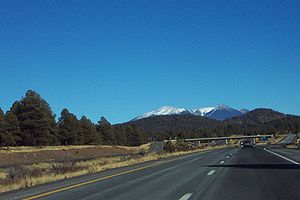
Interstate Highway 40 / Rutebeskrivelse / Arizona
I-40 i østlig retning mod Flagstaff. I baggrunden ses San Francisco Peaks.
Interstate Highway 40, Interstate 40 eller bare I-40 er en hovedvej i Dwight D. Eisenhower National System of Interstate and Defense Highways i USA eller Interstate Highway System. Vejen er én af primære vest-østgående interstates, der går hele vejen fra vestkysten til østkysten.